Mixed-design analysis of variance

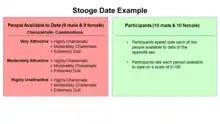
Variables in Andy Field's (2009) mixed-design ANOVA example. Participants would experience each level of the repeated variables but only one level of the between-subjects variable.

Andy Field (2009) provided an example of a mixed-design ANOVA in which he wants to investigate whether personality or attractiveness is the most important quality for individuals seeking a partner. In his example, there is a speed dating event set up in which there are two sets of what he terms "stooge dates": a set of males and a set of females. The experimenter selects 18 individuals, 9 males and 9 females to play stooge dates. Stooge dates are individuals who are chosen by the experimenter and they vary in attractiveness and personality. For males and females, there are three highly attractive individuals, three moderately attractive individuals, and three highly unattractive individuals. Of each set of three, one individual has a highly charismatic personality, one is moderately charismatic and the third is extremely dull.